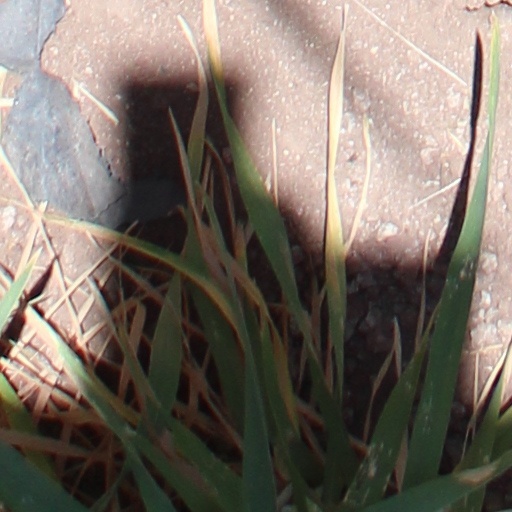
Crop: wheat